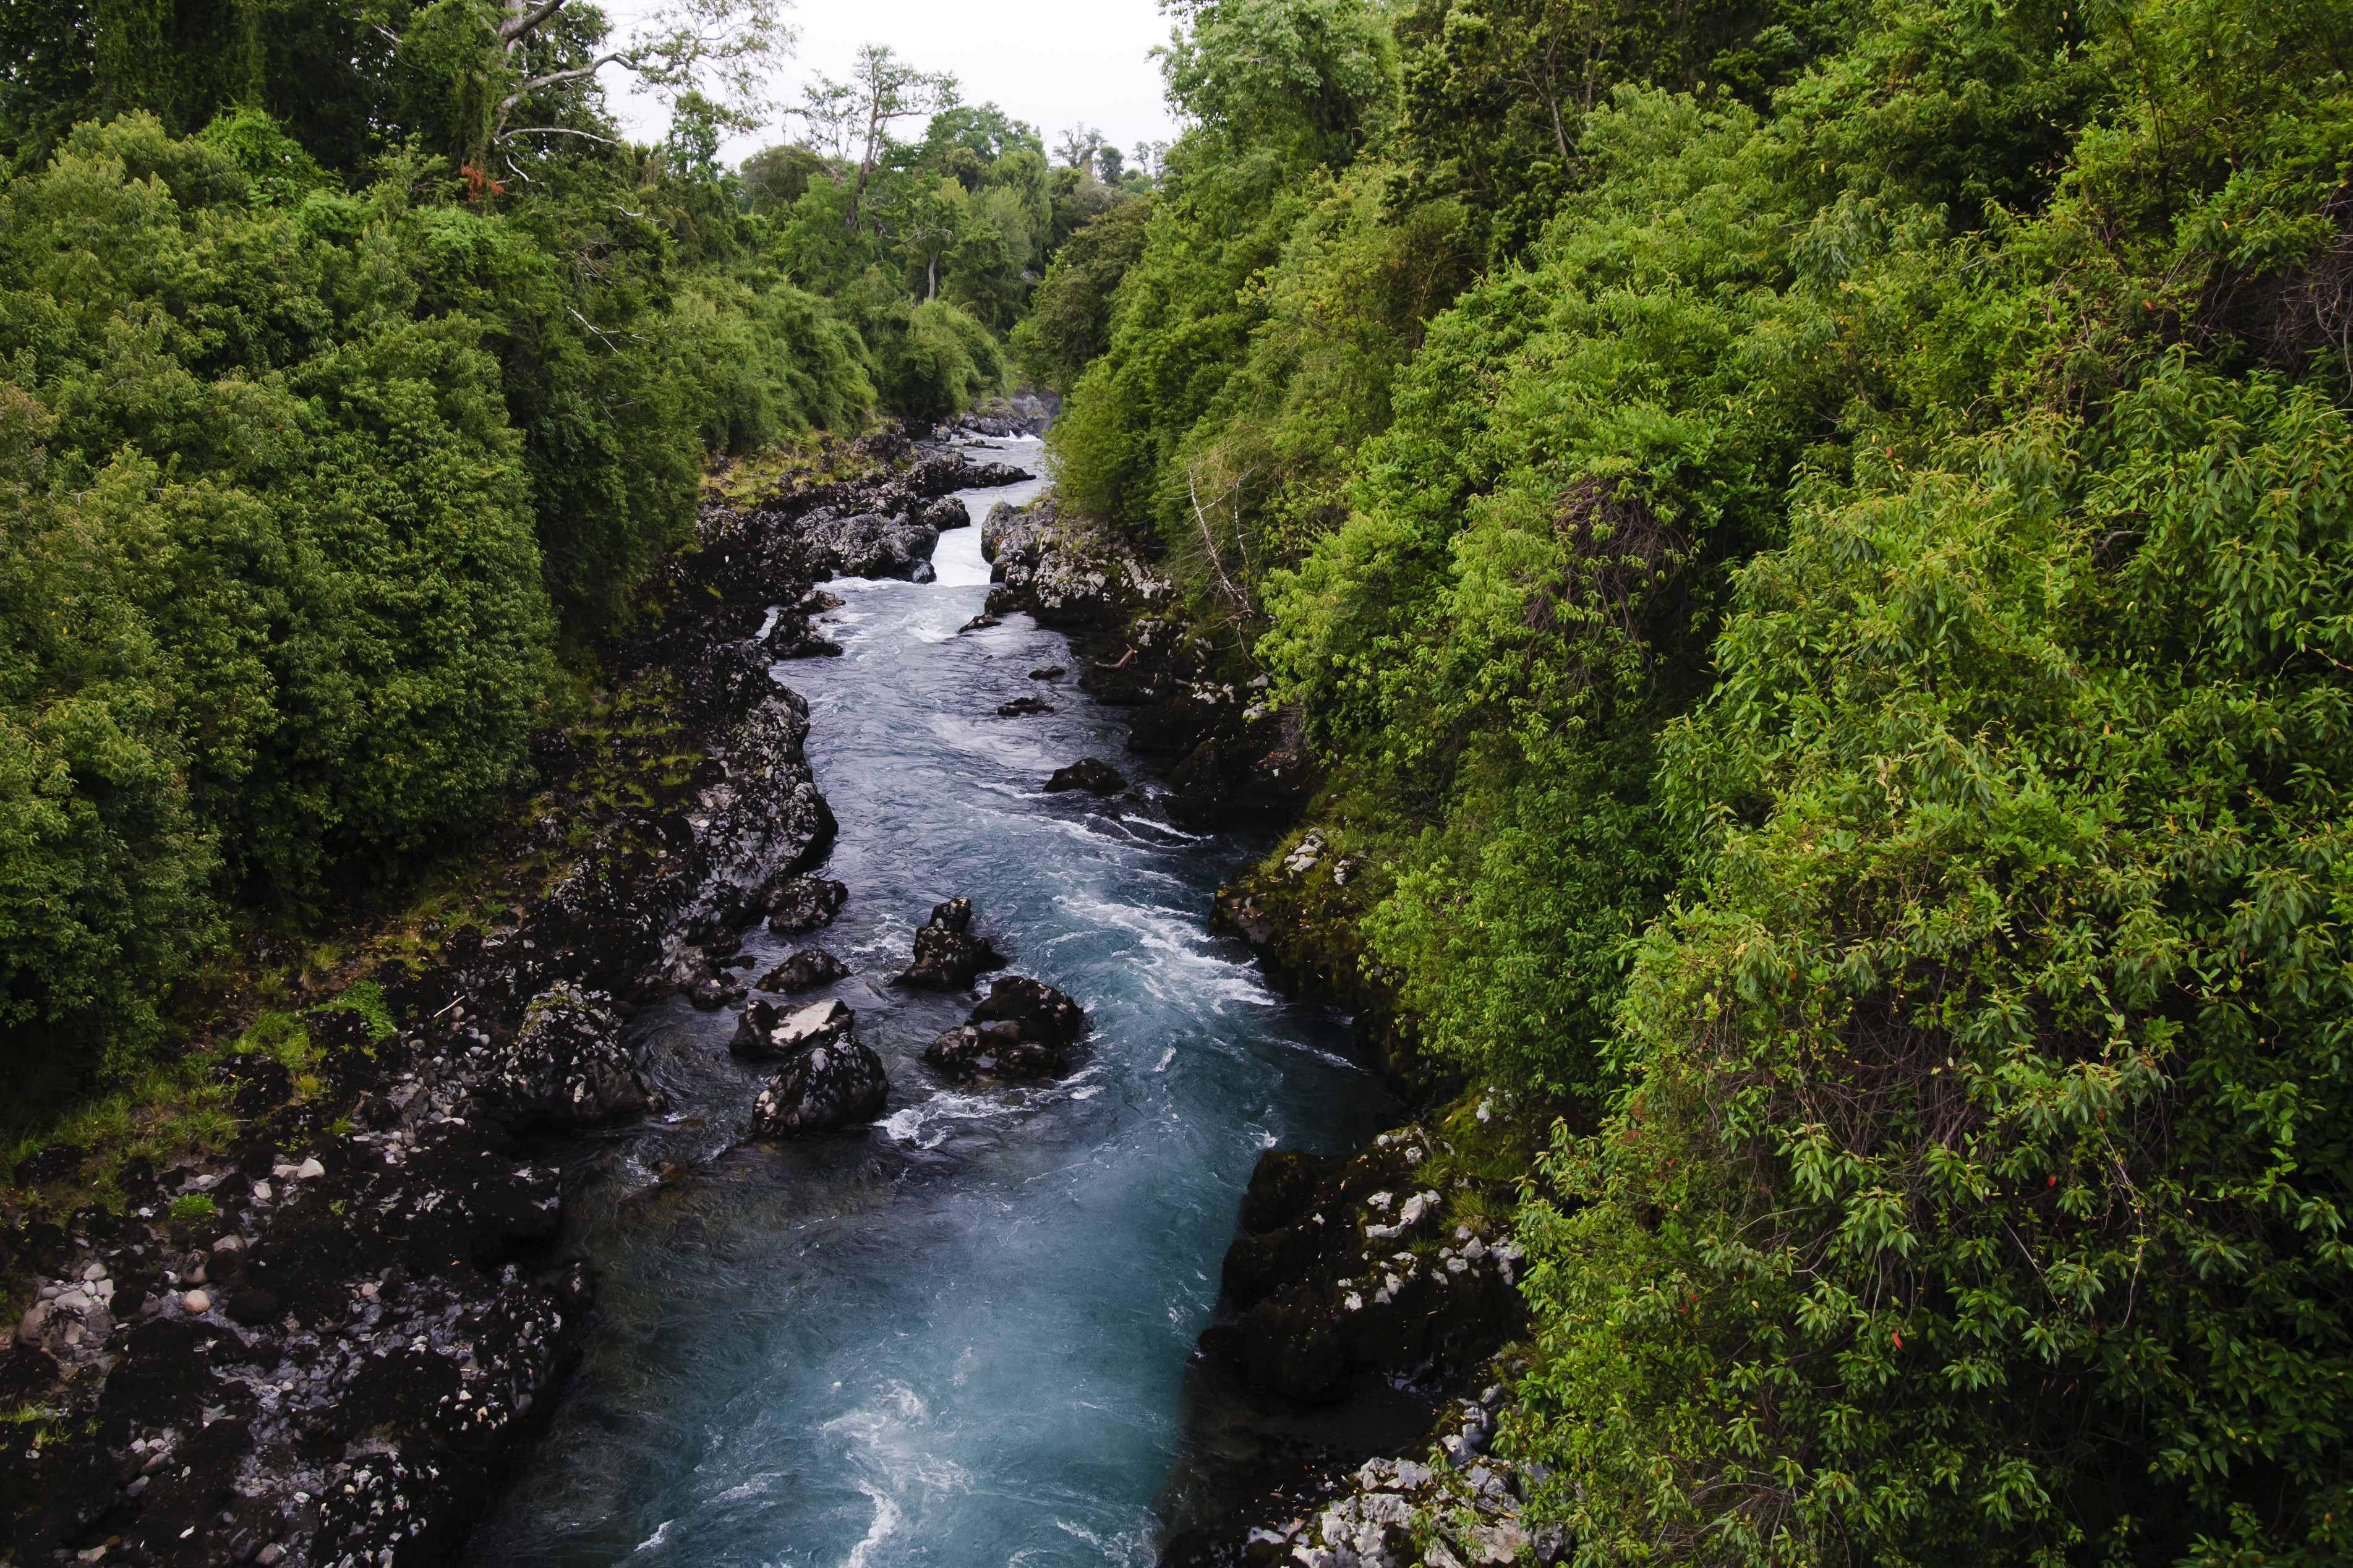
tree, water, nature, forest, waterfall, creek, wilderness, river, stream, jungle, rapid, nikon, chile, body of water, rainforest, habitat, water feature, watercourse, d300, landform, geographical feature